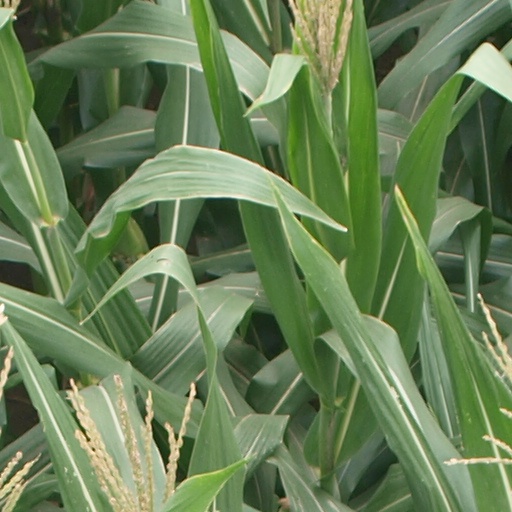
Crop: maize; corn